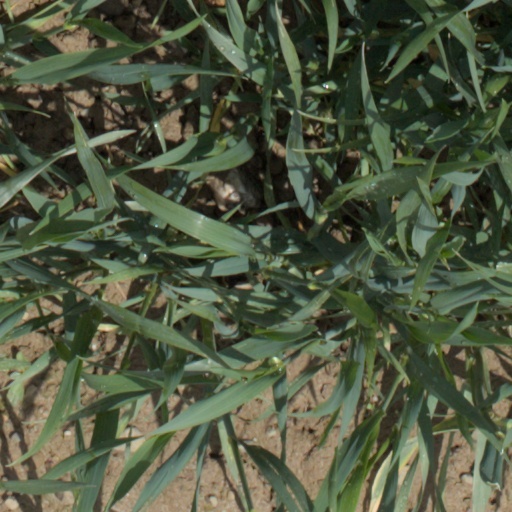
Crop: wheat